Ballerina skirt

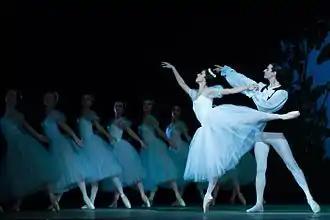
Scene from

A ballerina skirt, also referred to as a Juliet skirt or a romance skirt, is a full skirt that is worn by ballet dancers and is composed of multiple layers of fabric. Ballet dancers wear the longer version of the skirt, while for fashion purposes the skirt is worn shorter, like a mini skirt for better dancing, the cocktail version. The standard ballerina attire is composed of fabric with a wire, in order for tulle to be visualized as stiff when it is around their waists. The Juliet styled skirt is free-flowing and covers the majority of their legs to place a high emphasis on the performer's legs.